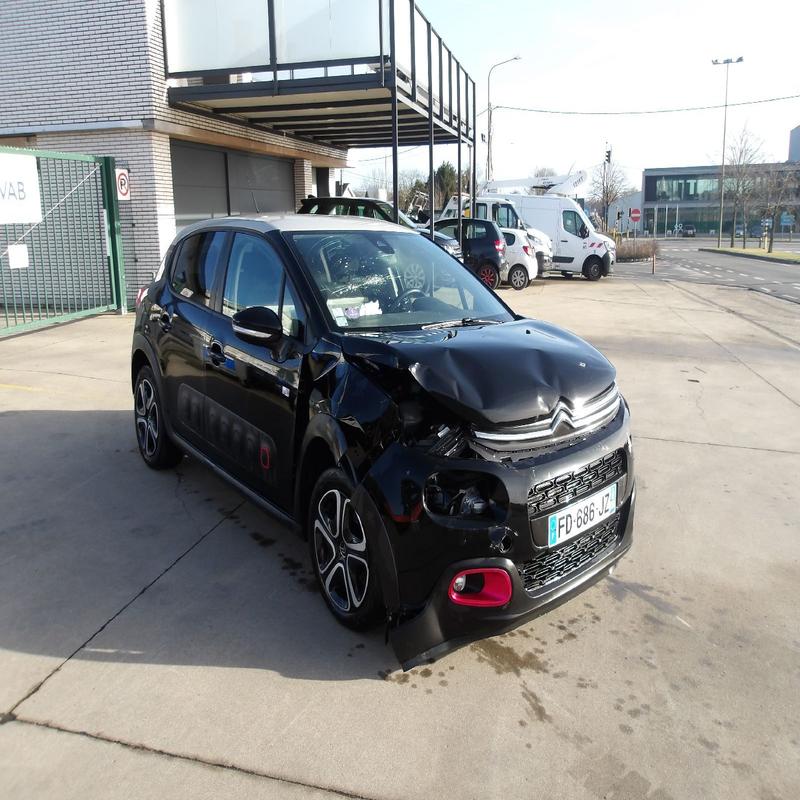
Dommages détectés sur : feu avant droit, feu avant gauche, capot, aile avant droite, porte avant droite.
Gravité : majeur